Church of St. Anthony of Padua, Belgrade

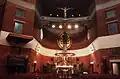

Saint Anthony of Padua Church is the only, unique and original author's achievement of Slovenian architect Plečnik in Belgrade, it belongs to the group of his most important sacral achievements, and it stands out among his entire opus. It is one of the rare examples among the rest of the churches of this catholic order, of mostly basilica forms, due to the type of the central building. Due to its modernity it fits into the Belgrade architecture between the two world wars. The reinforced concrete walls are covered with the red bricks, both from the inside and from the outside, except for the concrete wreaths and stone frames, in the spirit of that time, and even ahead of the architecture of its time, since they anticipate the use of the materials in the contemporary architecture from the period between the seventh and the eighth decade of the 20th century. According to the idea, first of all the return to the archetype and the source of Christianity was presented, since the universal Christian concept was implemented with the interplay of the influences of the early Western Christian and Byzantine architecture. Along with the church services, the spiritual music concerts are also held in the church.